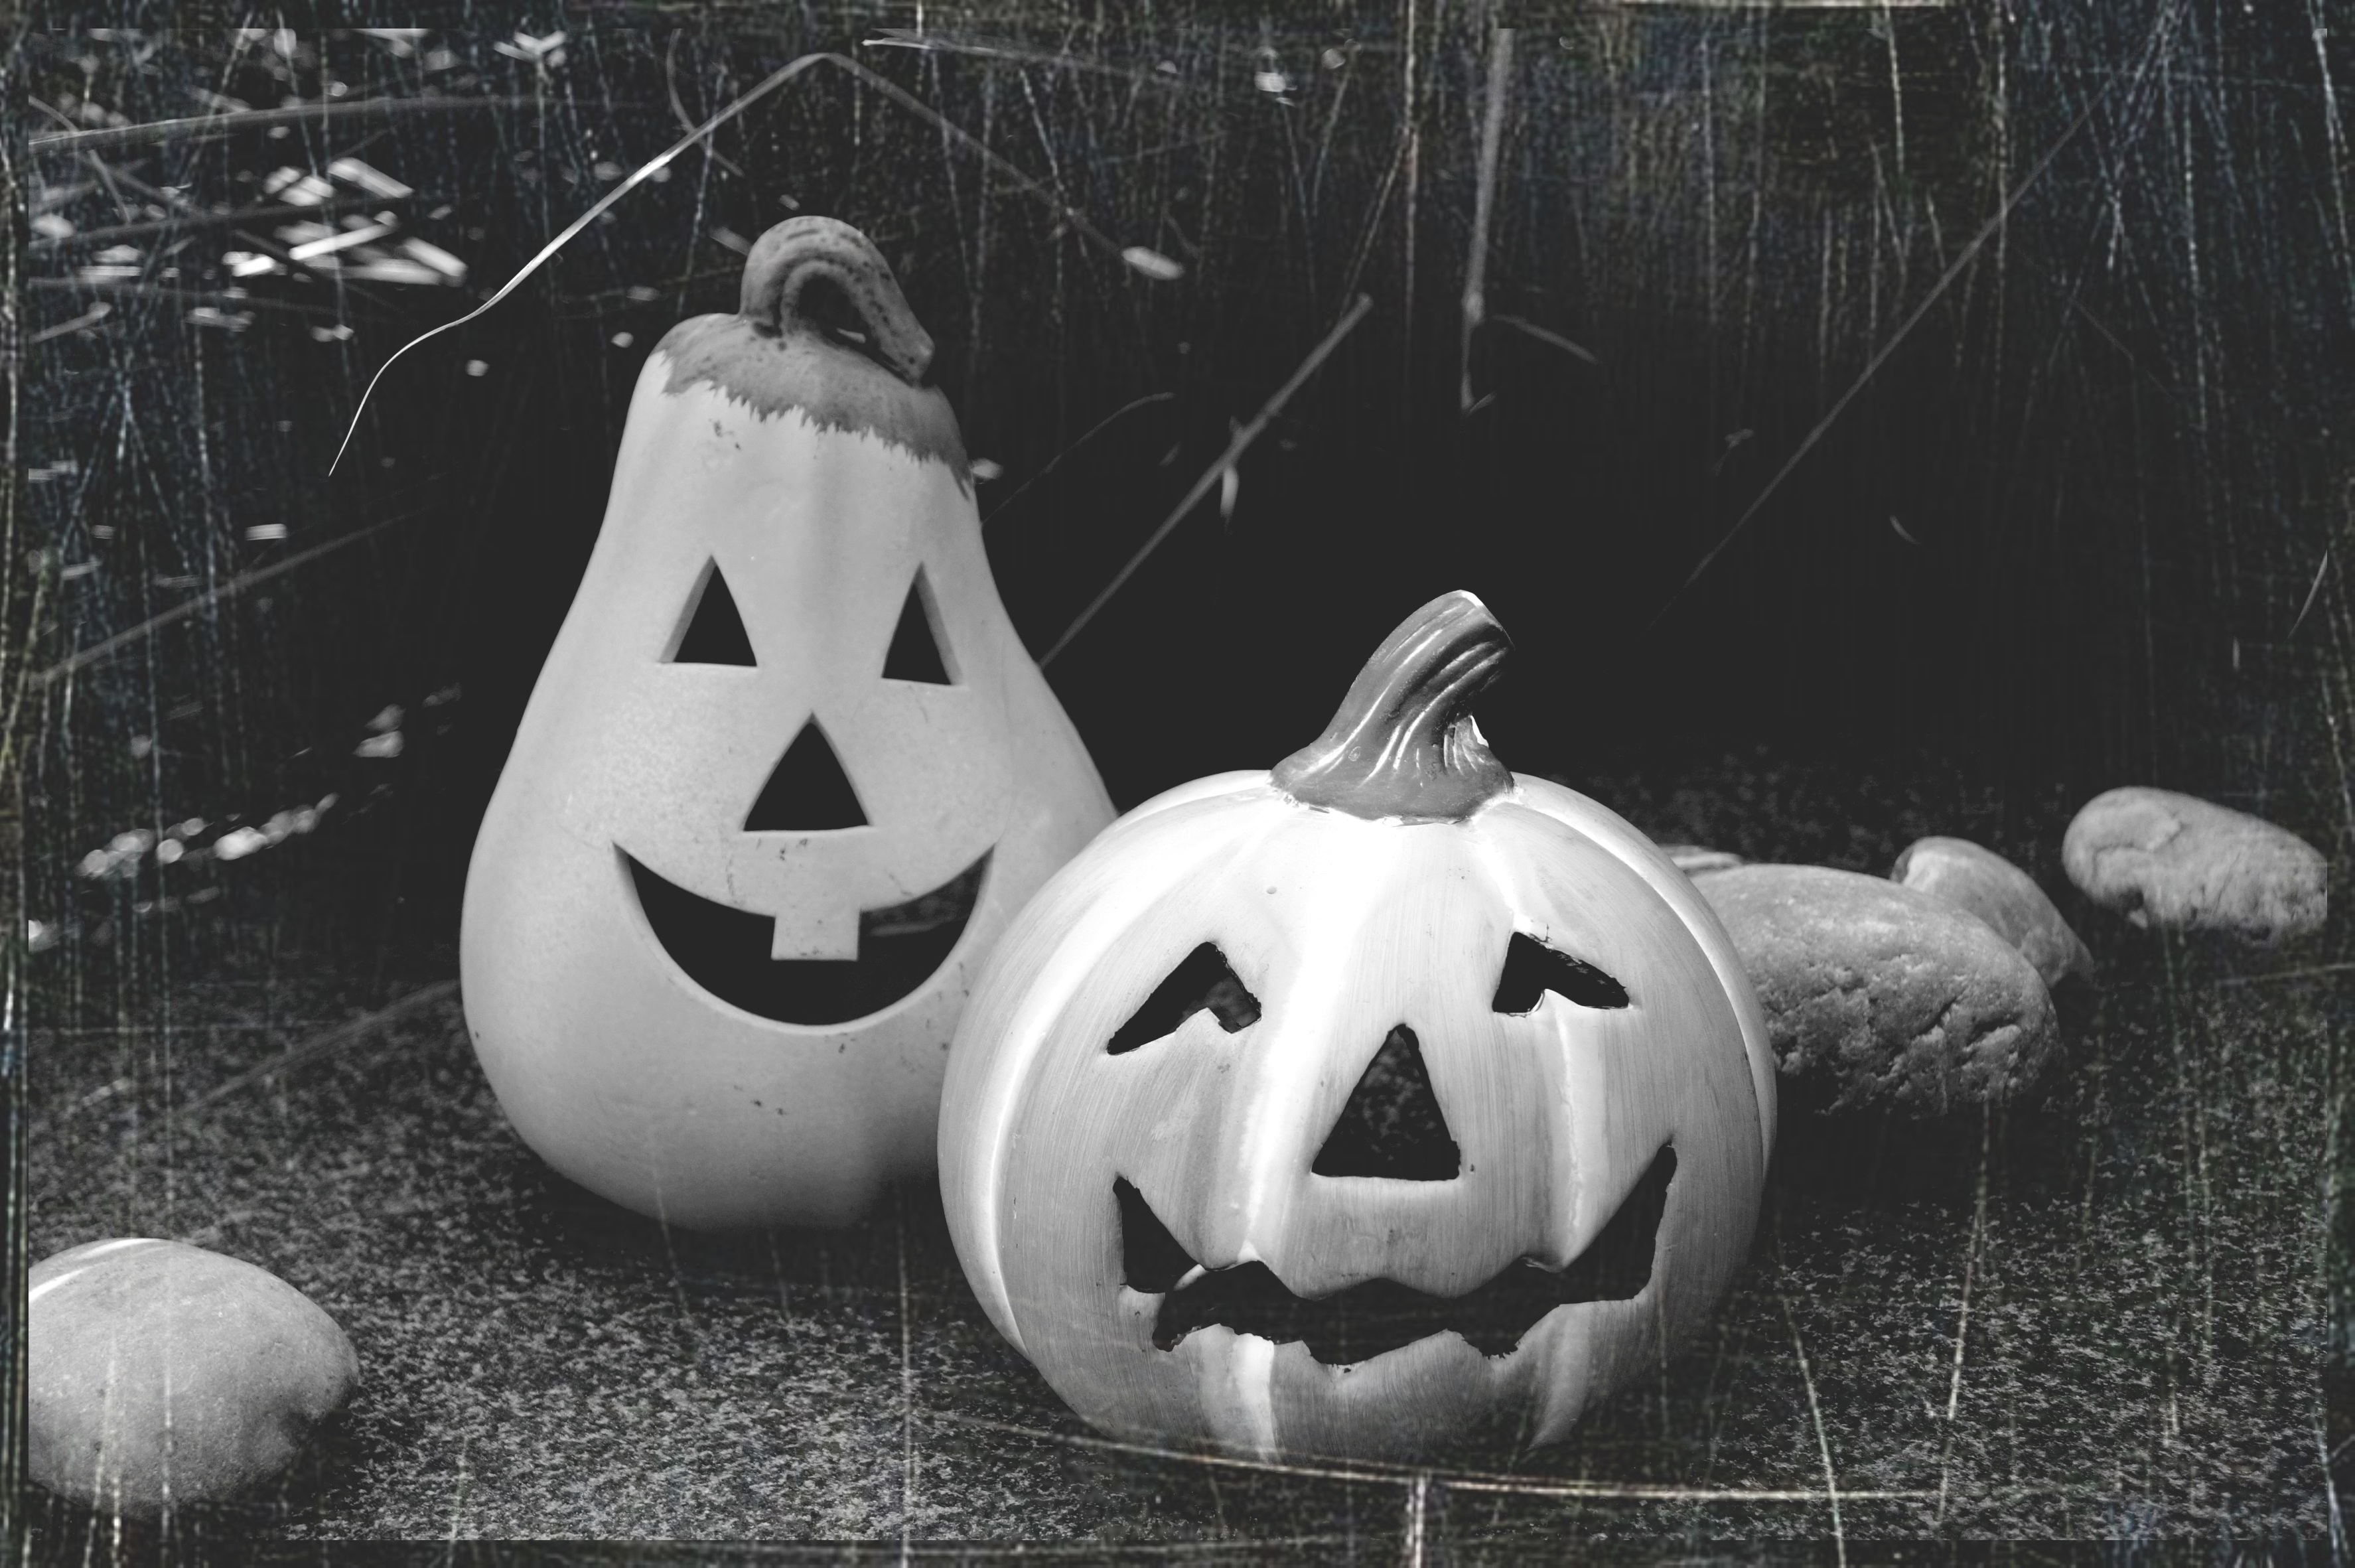
black and white, white, decoration, autumn, pumpkin, halloween, monochrome, scary, illustration, ball, weird, october, pumpkins, fash, halloweenkuerbis, still life photography, monochrome photography, computer wallpaper